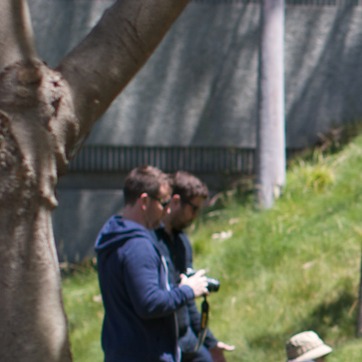
Material: hair